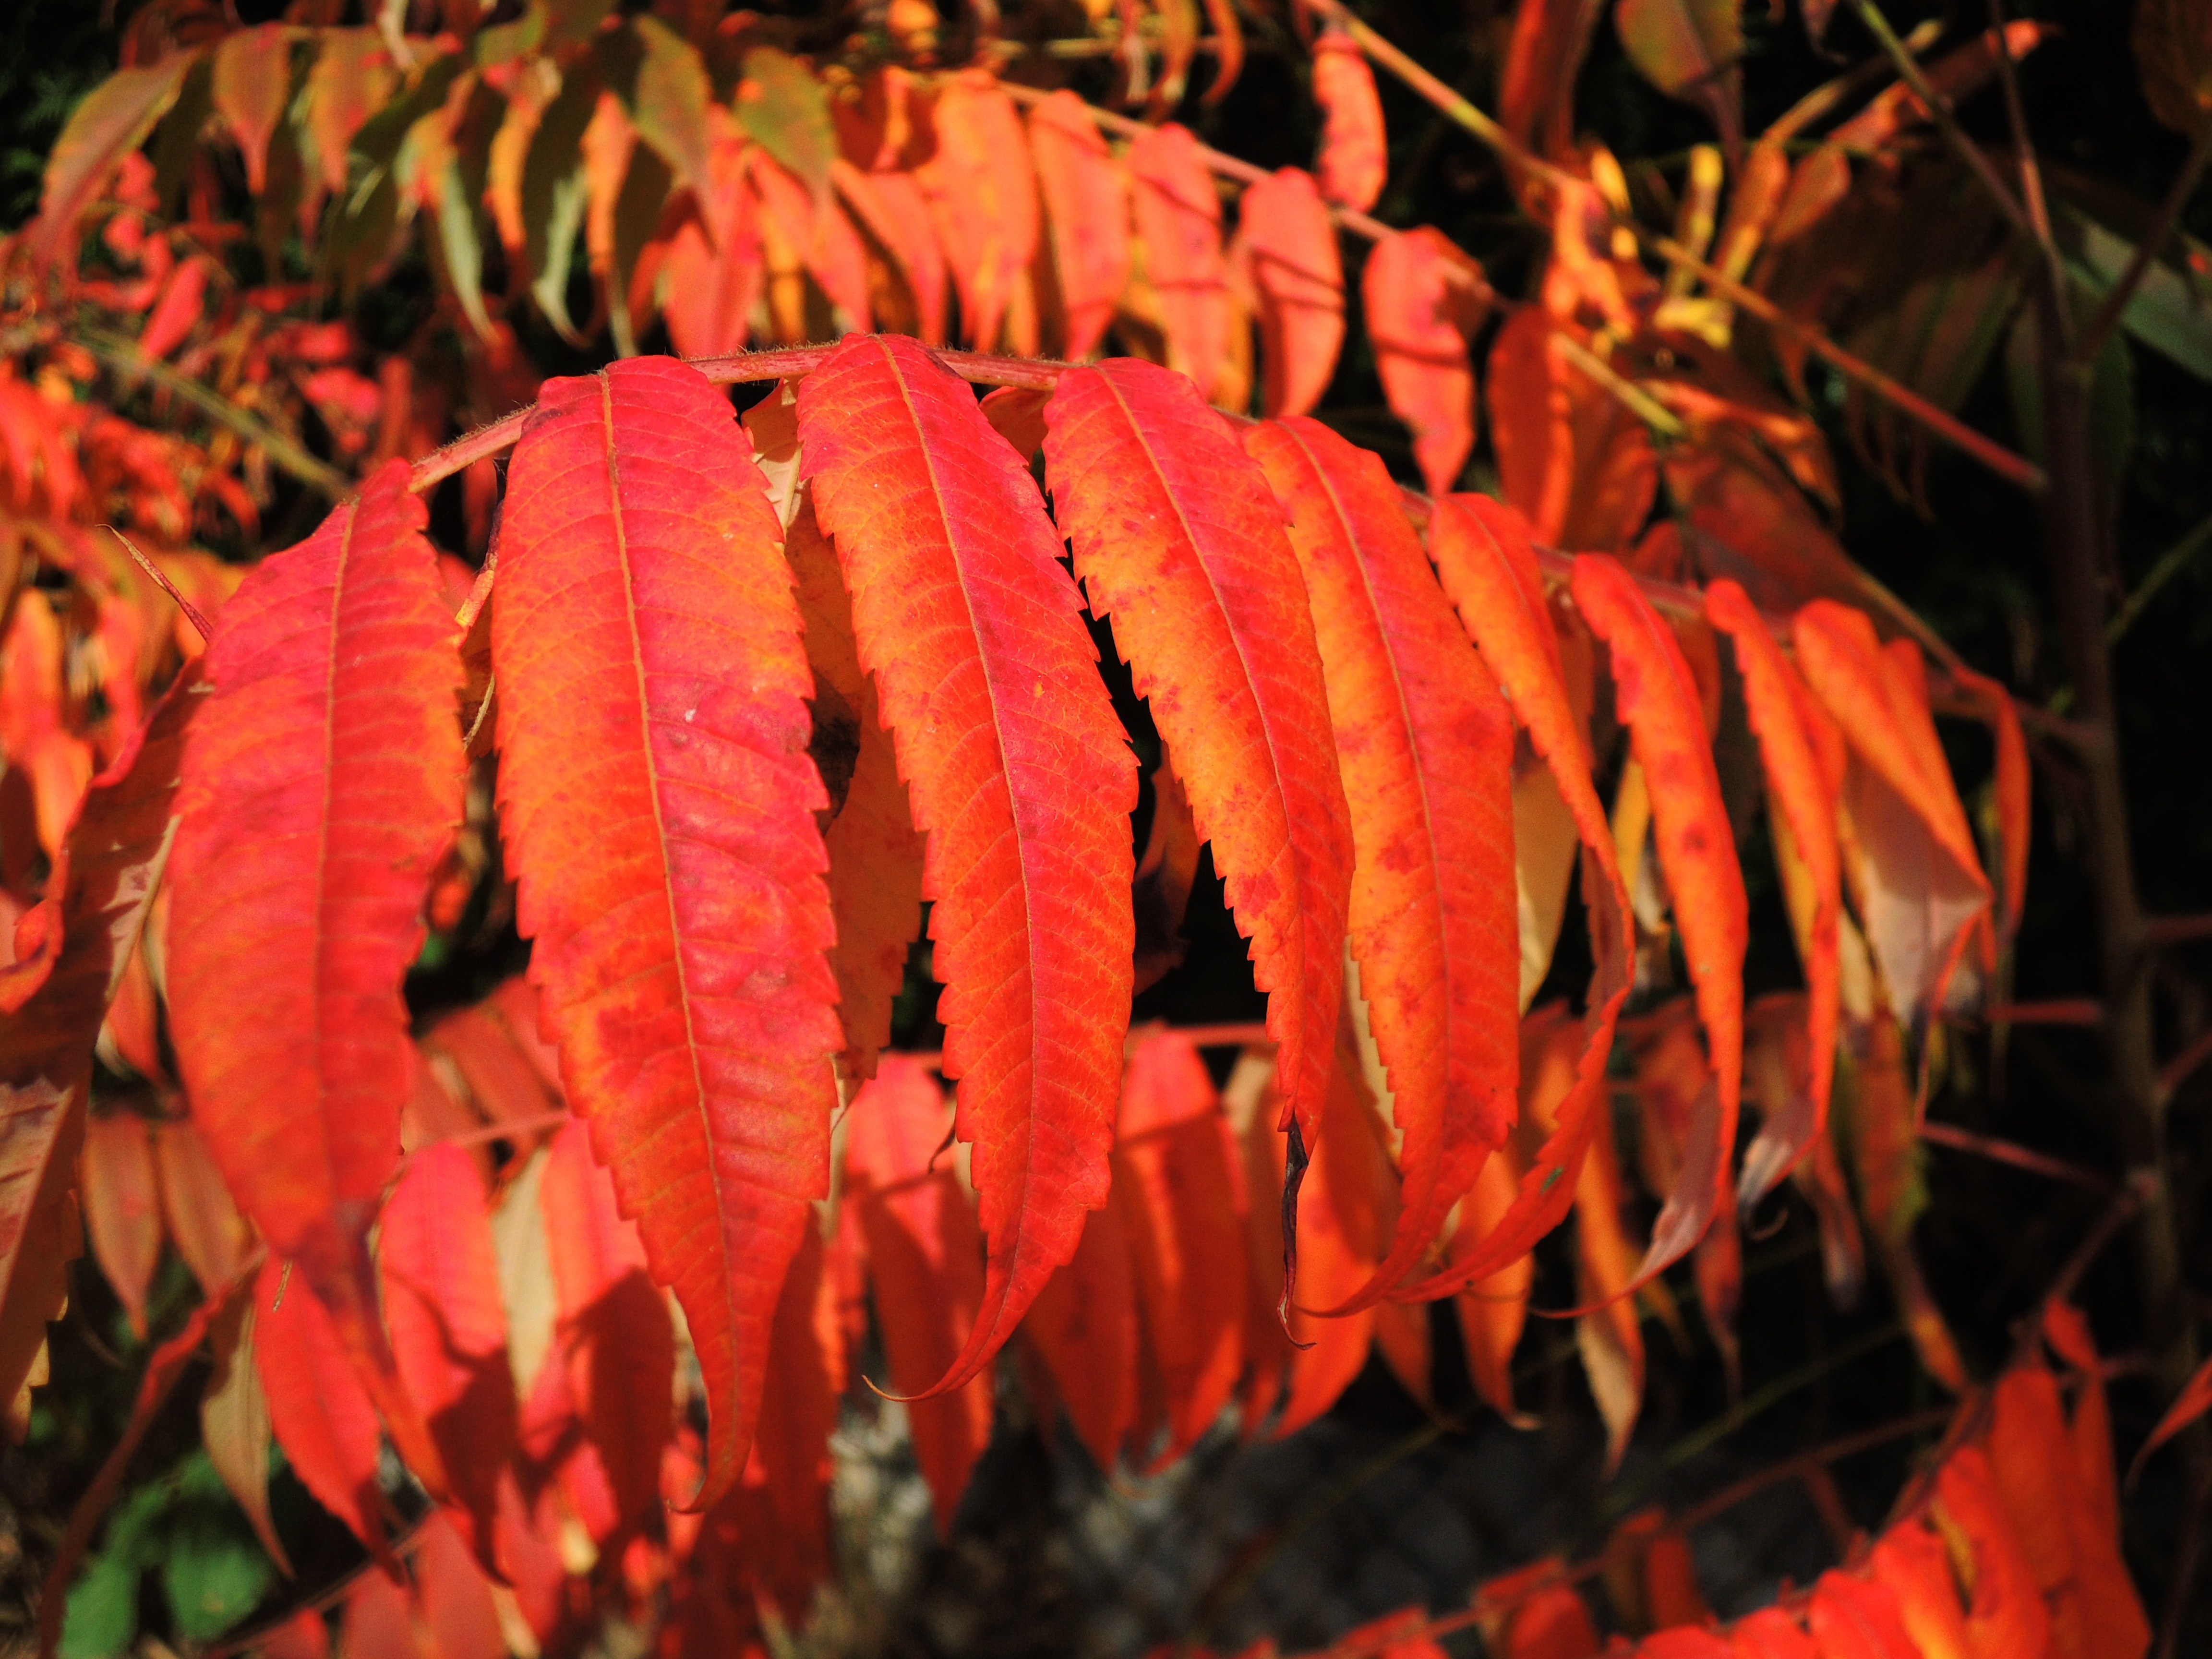
tree, branch, plant, leaf, flower, petal, red, color, autumn, botany, colorful, flora, season, close up, leaves, shrub, bright, fall foliage, fall leaves, golden autumn, macro photography